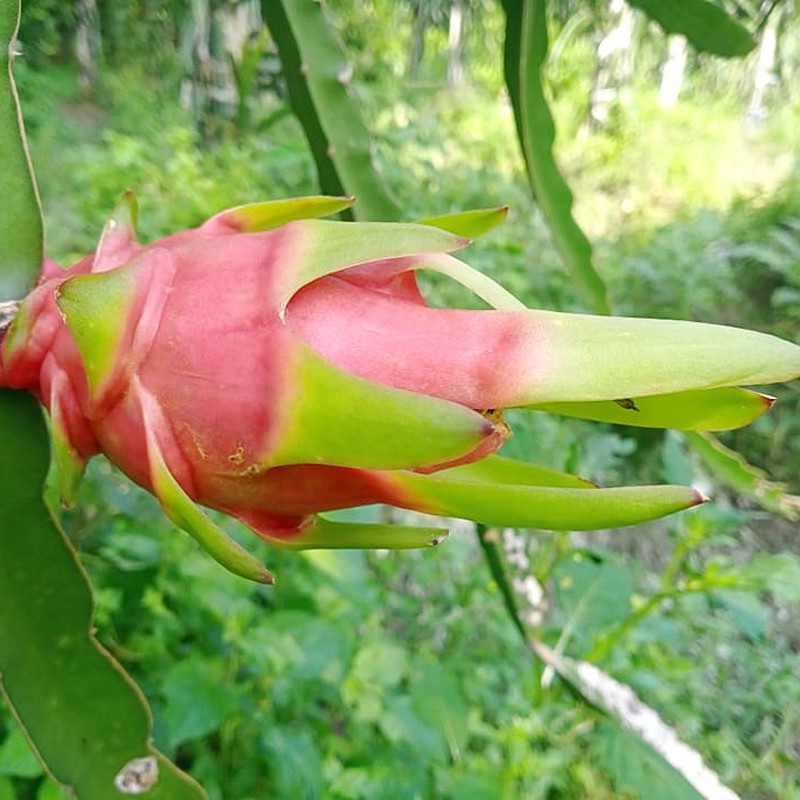
Label: Fresh Dragon Fruit